Kenneth H. Tuggle

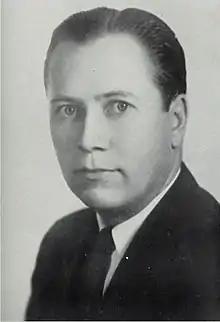

Kenneth H. Tuggle (June 12, 1904 – February 17, 1978), a Republican, served as the 39th Lieutenant Governor of Kentucky, 1943–1947. It was 53 years before another Republican was elected Lieutenant Governor of Kentucky.